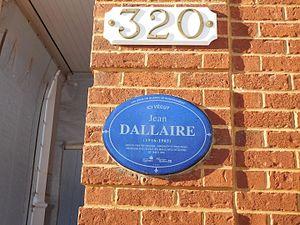
Plaque apposée à la maison située au 320 rue De Bernières, Québec Texte de la plaque «
Jean-Philippe Dallaire, né le 9 juin 1916 dans le secteur de Hull, dans la ville de Gatineau au Québec, Canada et mort le 27 novembre 1965 à Vence, France, est un artiste peintre cubiste du Québec.